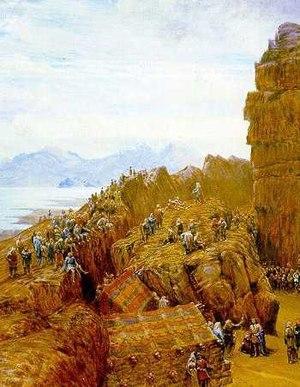
La colonisation de l’Islande est la période de l'histoire de l'Islande se déroulant entre 870 et 930 durant laquelle l'île, jusque-là inhabitée, est peuplée par les Scandinaves dans le cadre de l'expansion territoriale survenue durant l'âge des Vikings et les premières structures gouvernementales créées jusqu'à la fondation en 930 de l'État libre islandais. L'histoire de la colonisation nous est connue principalement par le « Livre de la colonisation » et le « Livre des Islandais », ainsi que par les sagas des Islandais. Cependant ces textes écrits seulement à partir du XIIᵉ siècle ont une fiabilité douteuse et l'archéologie est indispensable afin de vérifier les faits racontés dans ces écrits.
La christianisation de l'Islande intervient en l'an mille
L'Islande, en forme longue la république d'Islande, est un pays insulaire d'Europe du Nord situé dans l'océan Atlantique. Géographiquement plus proche du continent américain du fait de sa proximité avec le Groenland, le pays est rattaché culturellement et historiquement à l'Europe. Ayant pour capitale et pour plus grande ville Reykjavik, son régime politique est une république parlementaire.
Þingvellir, toponyme islandais signifiant littéralement « plaines du Parlement », est un site historique et un parc national du sud-ouest de l'Islande, non loin de la capitale, Reykjavik.
L’État libre islandais désigne l'État qui a existé en Islande de l'établissement de l’Althing, le Parlement islandais, en 930 au Vieux Pacte de 1262 qui lie l'île au royaume de Norvège.
L’Althing est le parlement unicaméral de l’Islande. Il fut fondé en 930 à Þingvellir. La date de 930 marque le début de la nation islandaise et de l'État libre islandais.
L'Almannagjá, toponyme islandais signifiant littéralement en français « la faille de tous les Hommes », est une faille normale d'Islande située sur le site de Þingvellir, dans le parc national du même nom. Site historique national majeur puisqu'elle a vu la naissance de l'État libre islandais et de son Parlement, l'Althing, elle constitue l'une des principales attractions touristiques du pays.
L'Íslendingabók est une œuvre littéraire islandaise du XIIᵉ siècle, écrite par Ari Þorgilsson, prêtre et historien. Son ouvrage traite du début de l'histoire de l'Islande, de la colonisation au début du XIIᵉ siècle. D'un style prosaïque et extrêmement concis, le texte est écrit en langue vernaculaire, le vieux norrois.
Le Lögberg, toponyme islandais signifiant littéralement en français « Rocher de la Loi », est un rocher d'Islande qui constitue l'un des rebords de la faille normale d'Almannagjá, fragment du vaste système de failles des Þingvellir. Allongé dans le sens nord-sud, le rocher est asymétrique puisqu'il présente depuis l'ouest une pente régulière bien que forte alors que depuis l'est, il a l'apparence d'une falaise.